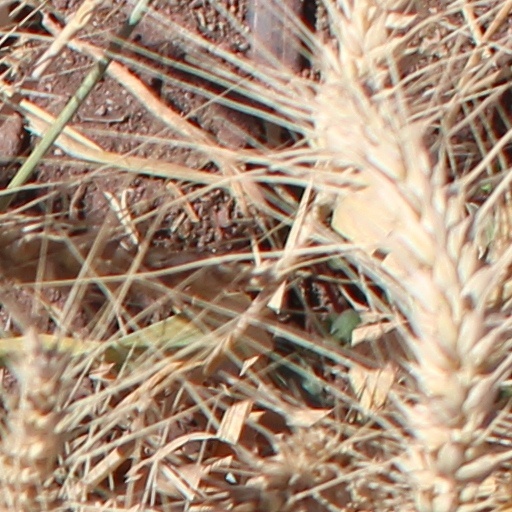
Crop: wheat